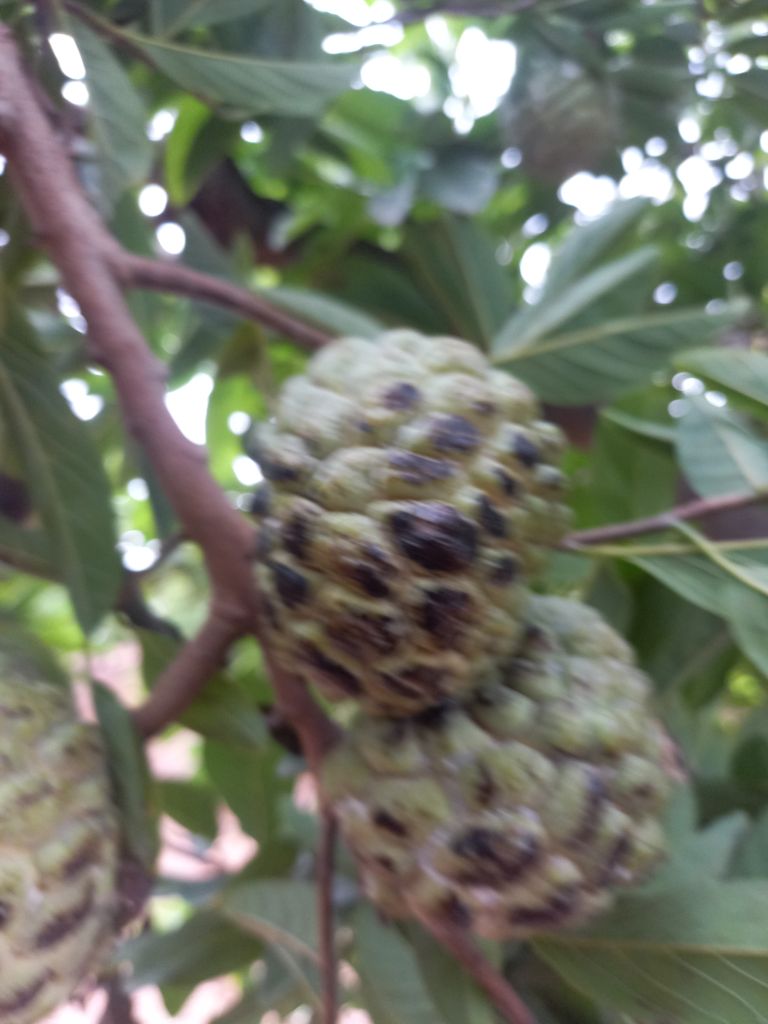
Disease label: Blank Canker